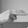
ASL letter: H